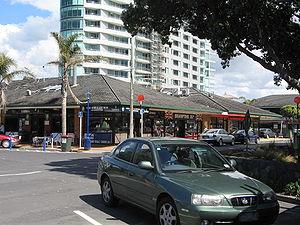
Orewa est une ville de Nouvelle-Zélande, située sur la côte des Hibiscus, dans le district de Rodney.